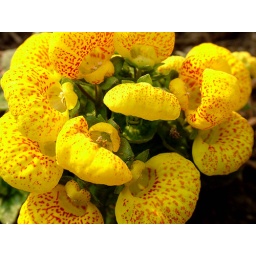
New flowers blooming in my home garden